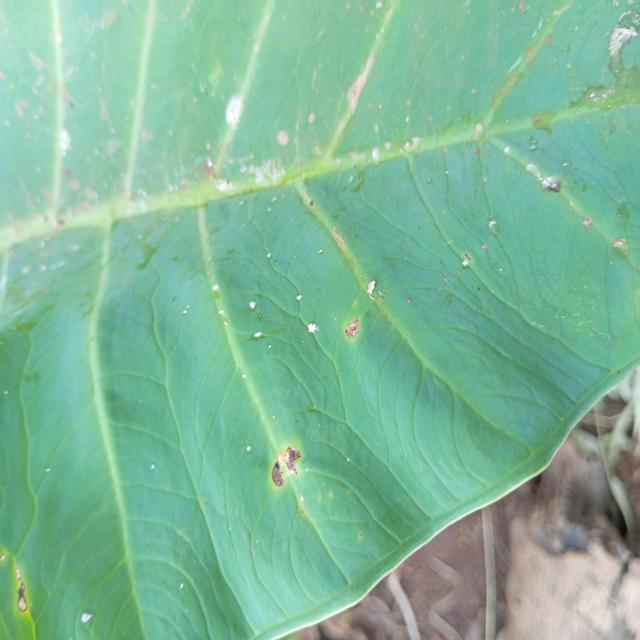
Label: Early_Blight